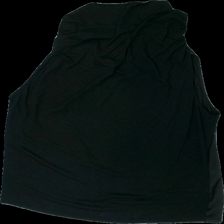
View: front
Type: Top
Category: Ladies
Brand: Soya/Soyaconcept
Colors: Black
Material: 61% Polyester, 39% Cotton
Cut: Regular, Turtle neck
Size: XXL
Season: All
Smell: Minor
Price range: <50
Recommended usage: Export
Comment: Detergent smell